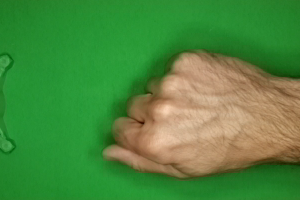
Label: rock